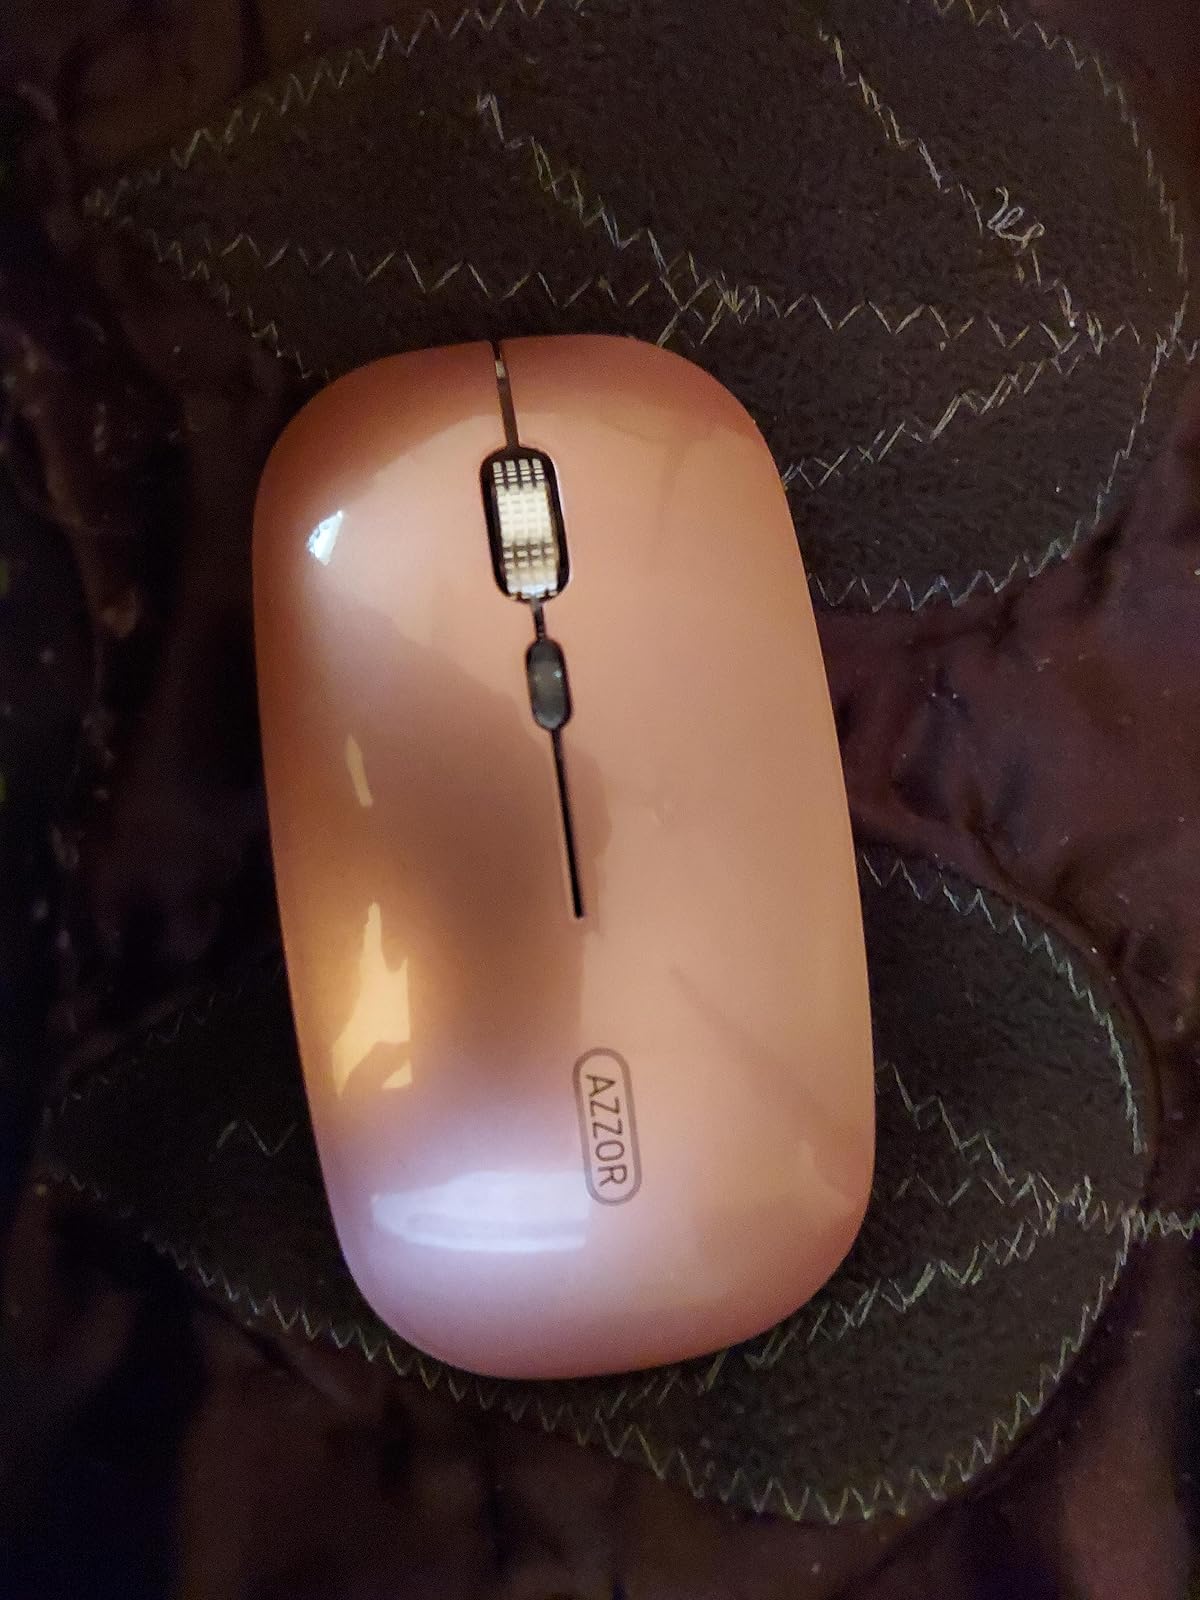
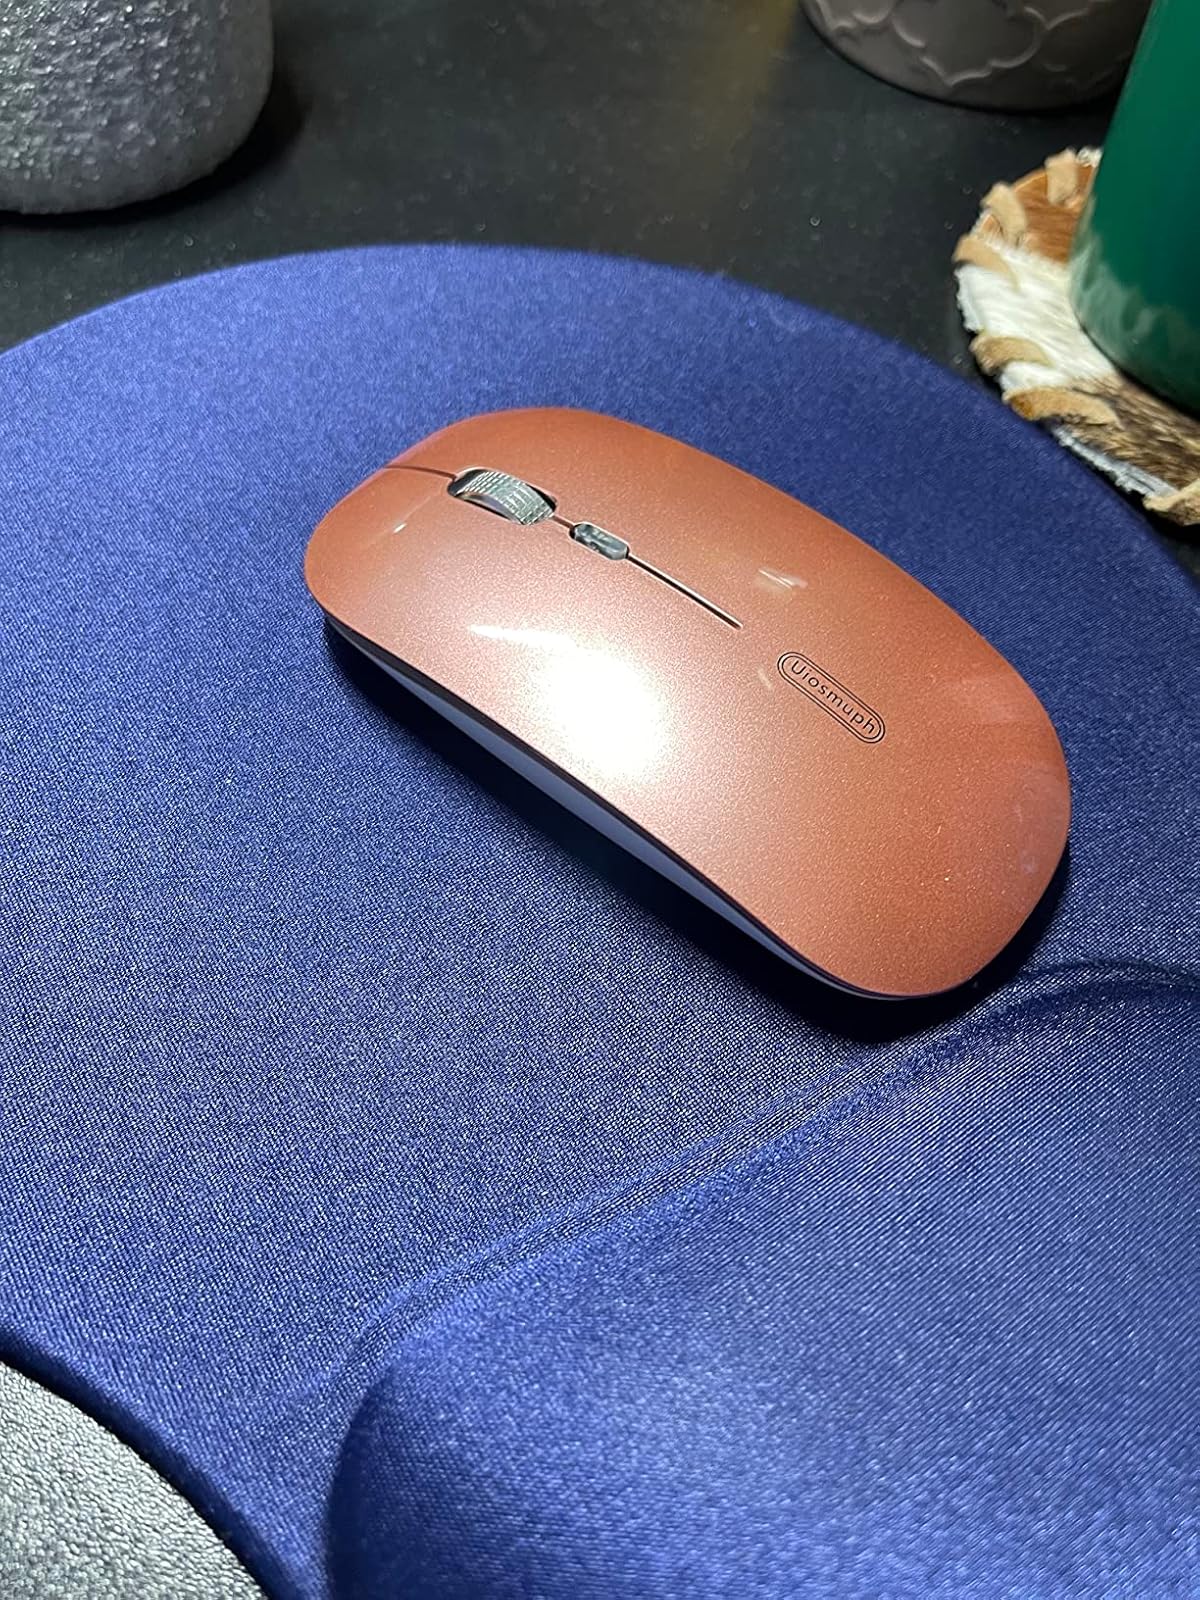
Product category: mouse
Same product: yes